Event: Nepal Earthquake
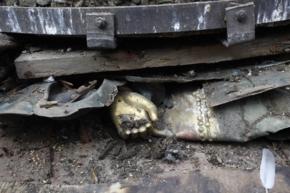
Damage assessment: damage